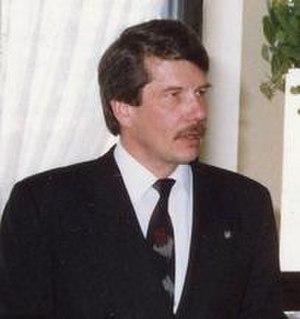
Les élections municipales de 1994 à Montréal se déroulent le 6 novembre 1994. Le maire sortant, Jean Doré du Rassemblement des citoyens de Montréal, est défait par l'ancien haut fonctionnaire Pierre Bourque qui fonda le parti Vision Montréal dans le but de dénoncer la stagnation de l'administration Doré. Parmi les autres principaux opposants, notons l'ancien ministre provincial et maire d'Outremont Jérôme Choquette du nouveau Parti des Montréalais, Yolande Cohen de la Coalition démocratique et Michel Bédard du Parti Éléphant blanc de Montréal. Notons que le nouveau Parti des Montréalais est issue de la fusion avec le Parti civique de Montréal, parti de l'ancien maire Jean Drapeau.
Les élections municipales de 1982 à Montréal se déroulent le 14 novembre 1982. Le maire sortant, Jean Drapeau, déjà en poste depuis 1960, est réélu pour un mandat de quatre ans. Son principal opposant est le futur maire Jean Doré.
Jean Doré est un avocat et un homme politique canadien, québécois. Il a été le 39ᵉ maire de Montréal, de 1986 à 1994.